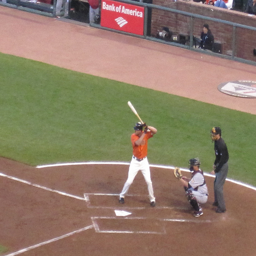
A man readies his bat while play a game of baseball.
A man wearing an orange shirt is preparing to hit a ball during a baseball game.
The baseball player in an orange jersey is poised to swing the bat.
An umpire watching a baseball player bat while the catcher is waiting on the ball.
A baseball player at bat with the catcher and umpire behind him.